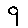
Label: 9